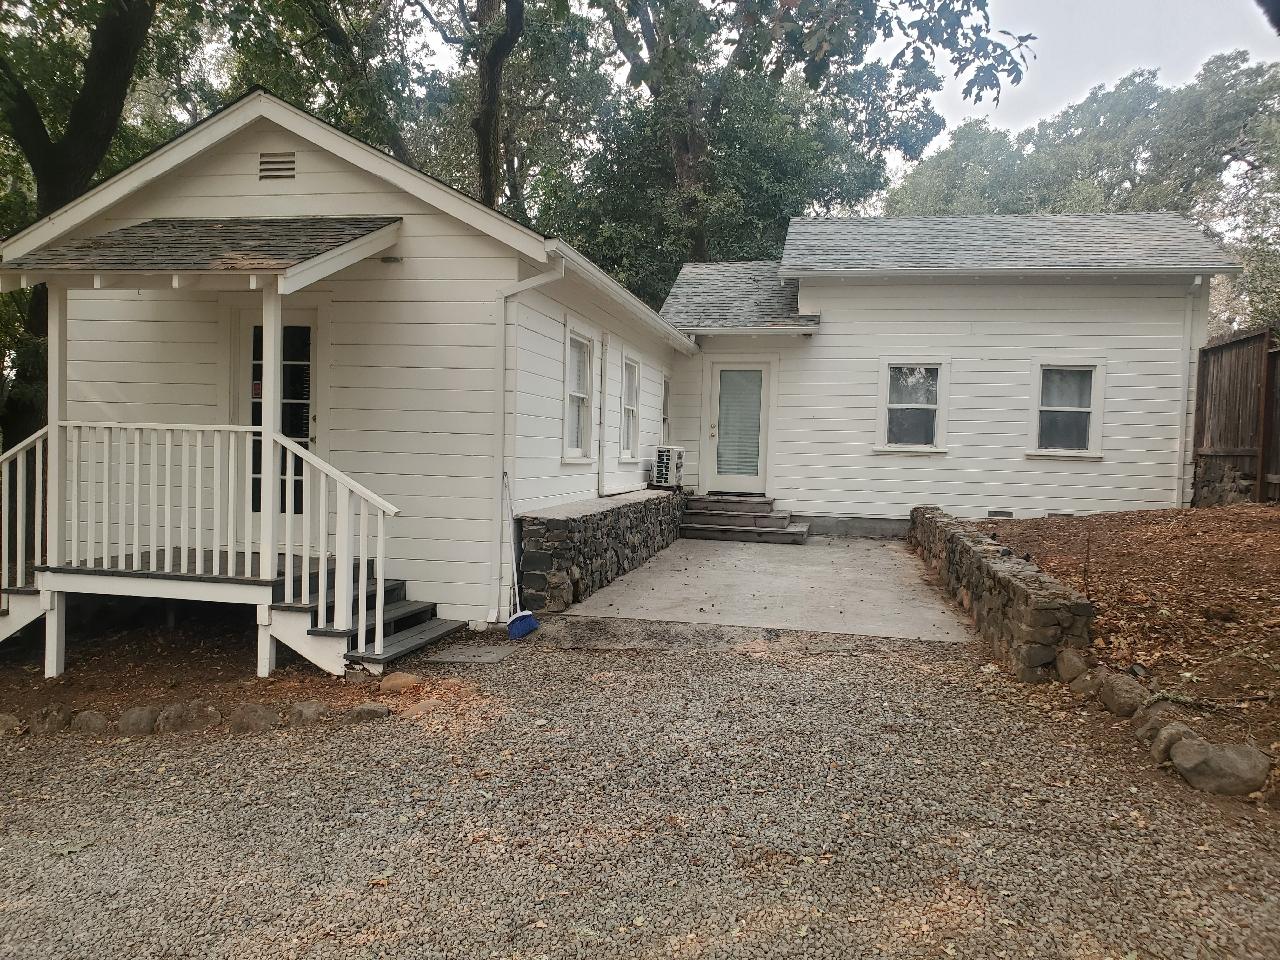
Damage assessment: no_damage